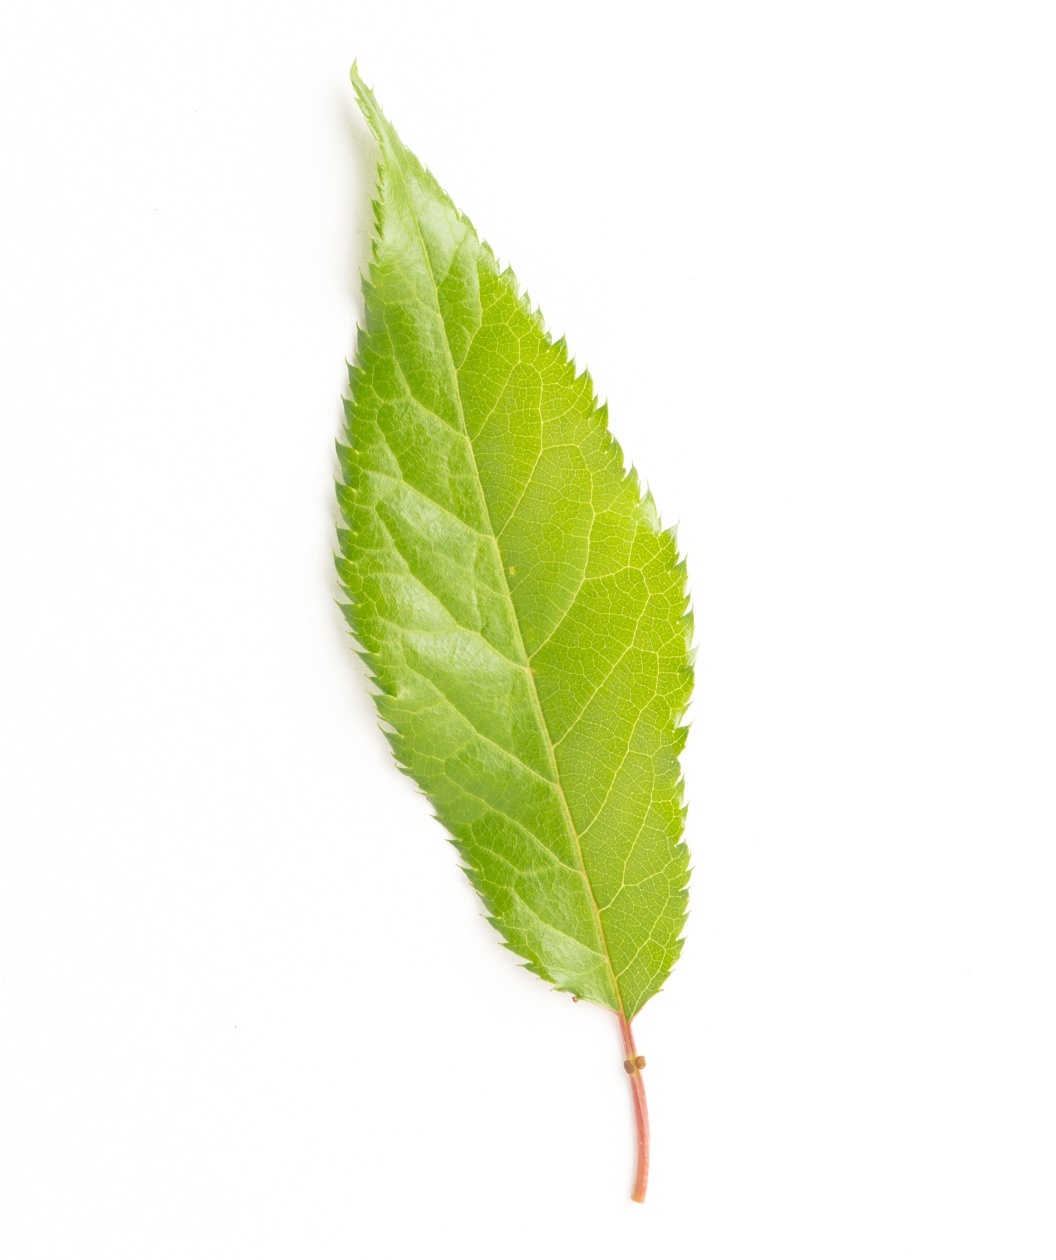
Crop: cherry
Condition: healthy